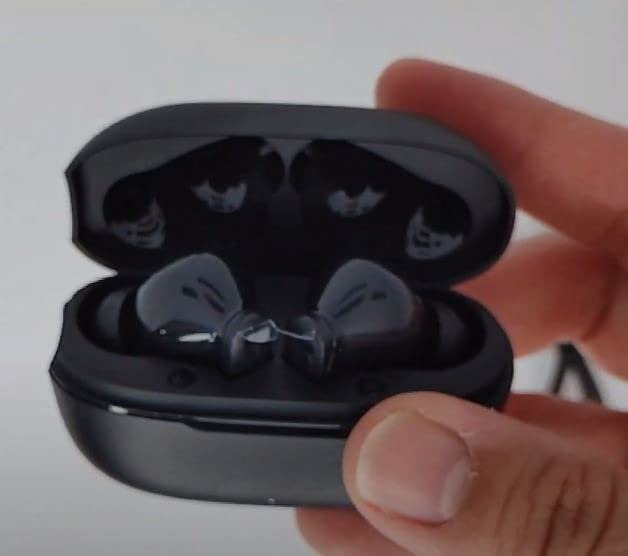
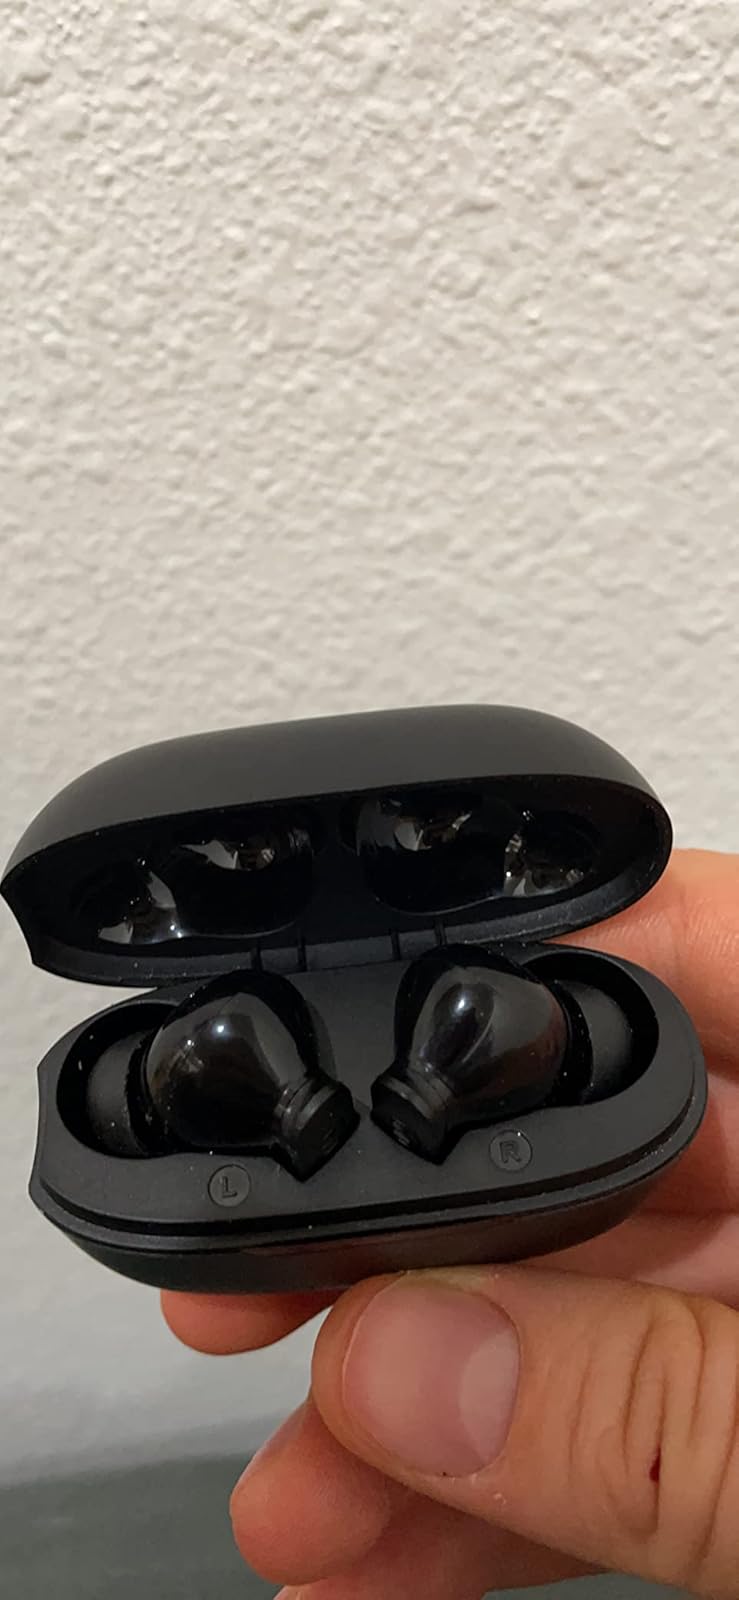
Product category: earbuds
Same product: yes